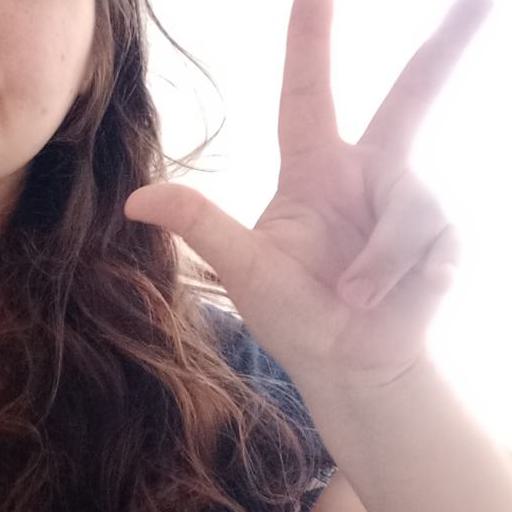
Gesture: three2